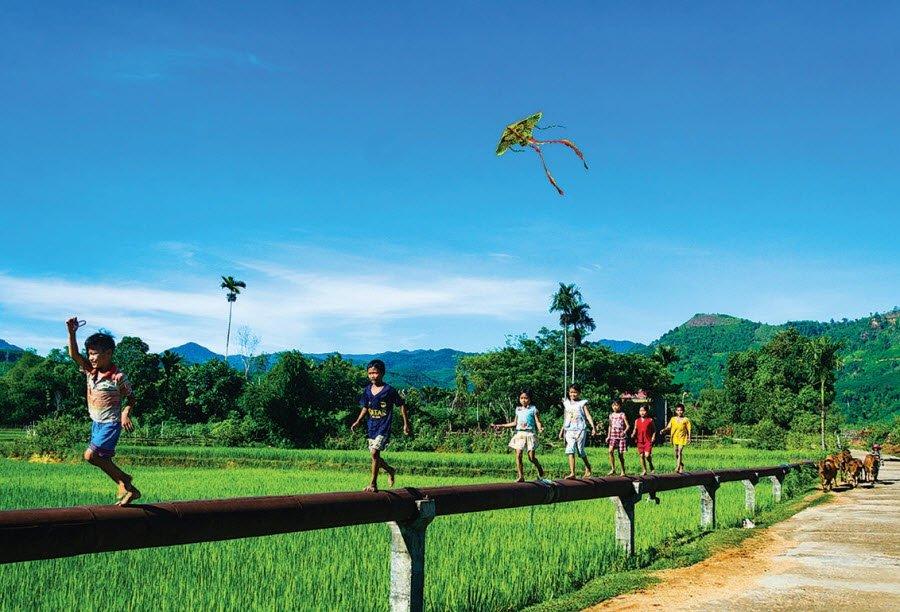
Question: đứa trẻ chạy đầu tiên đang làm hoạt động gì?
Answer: thả diều